History of Karachi

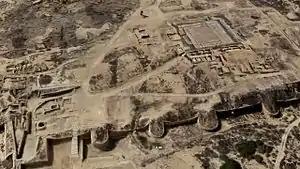
Archaeological ruins of Bhanbore

Debal and Bhanbhore were the ancient port cities established near present-day modern city of Karachi. It dates back to the Scytho-Parthian era and was later controlled by Hindu Buddhist kingdoms before falling into Arab possession in the 8th century CE. In the 13th century it was abandoned Remains of one of the earliest known mosques in the region dating back to 727 AD are still preserved in the city. Strabo mentions export of rice (from near present-day Karachi and Gulf of Cambay) to Arabia.